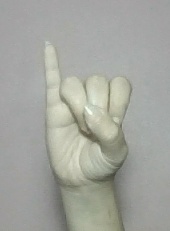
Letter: meem